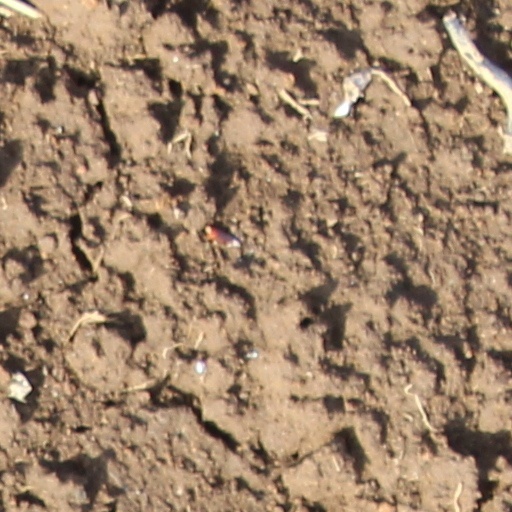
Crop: wheat